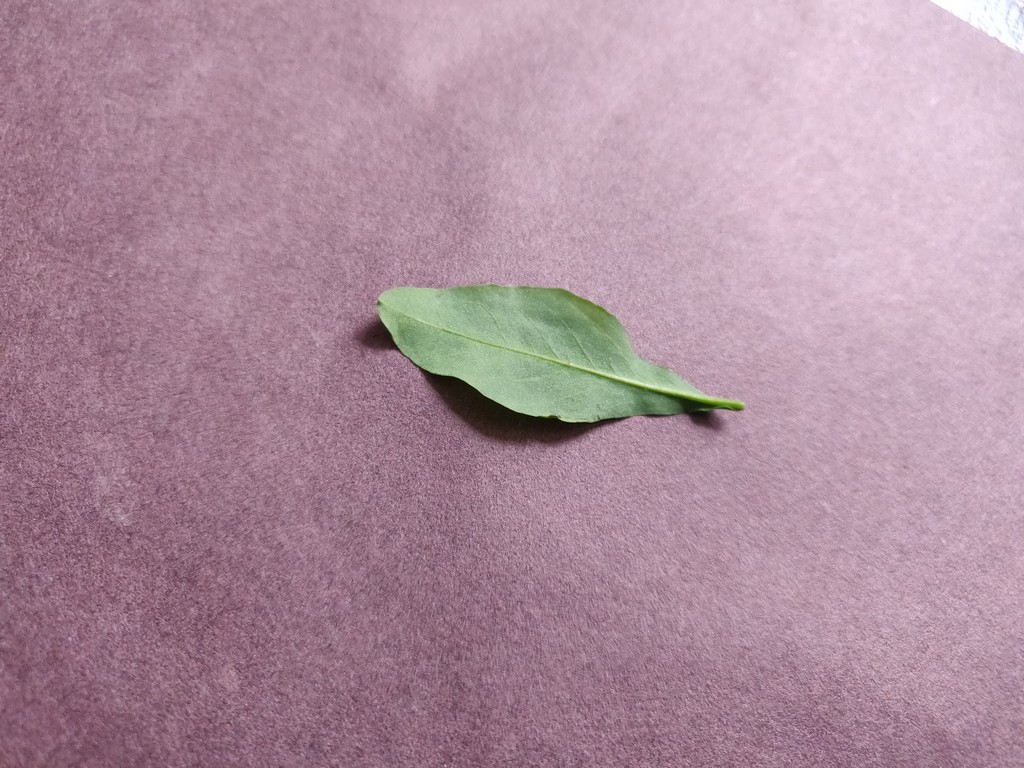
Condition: Healthy
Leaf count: single
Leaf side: back